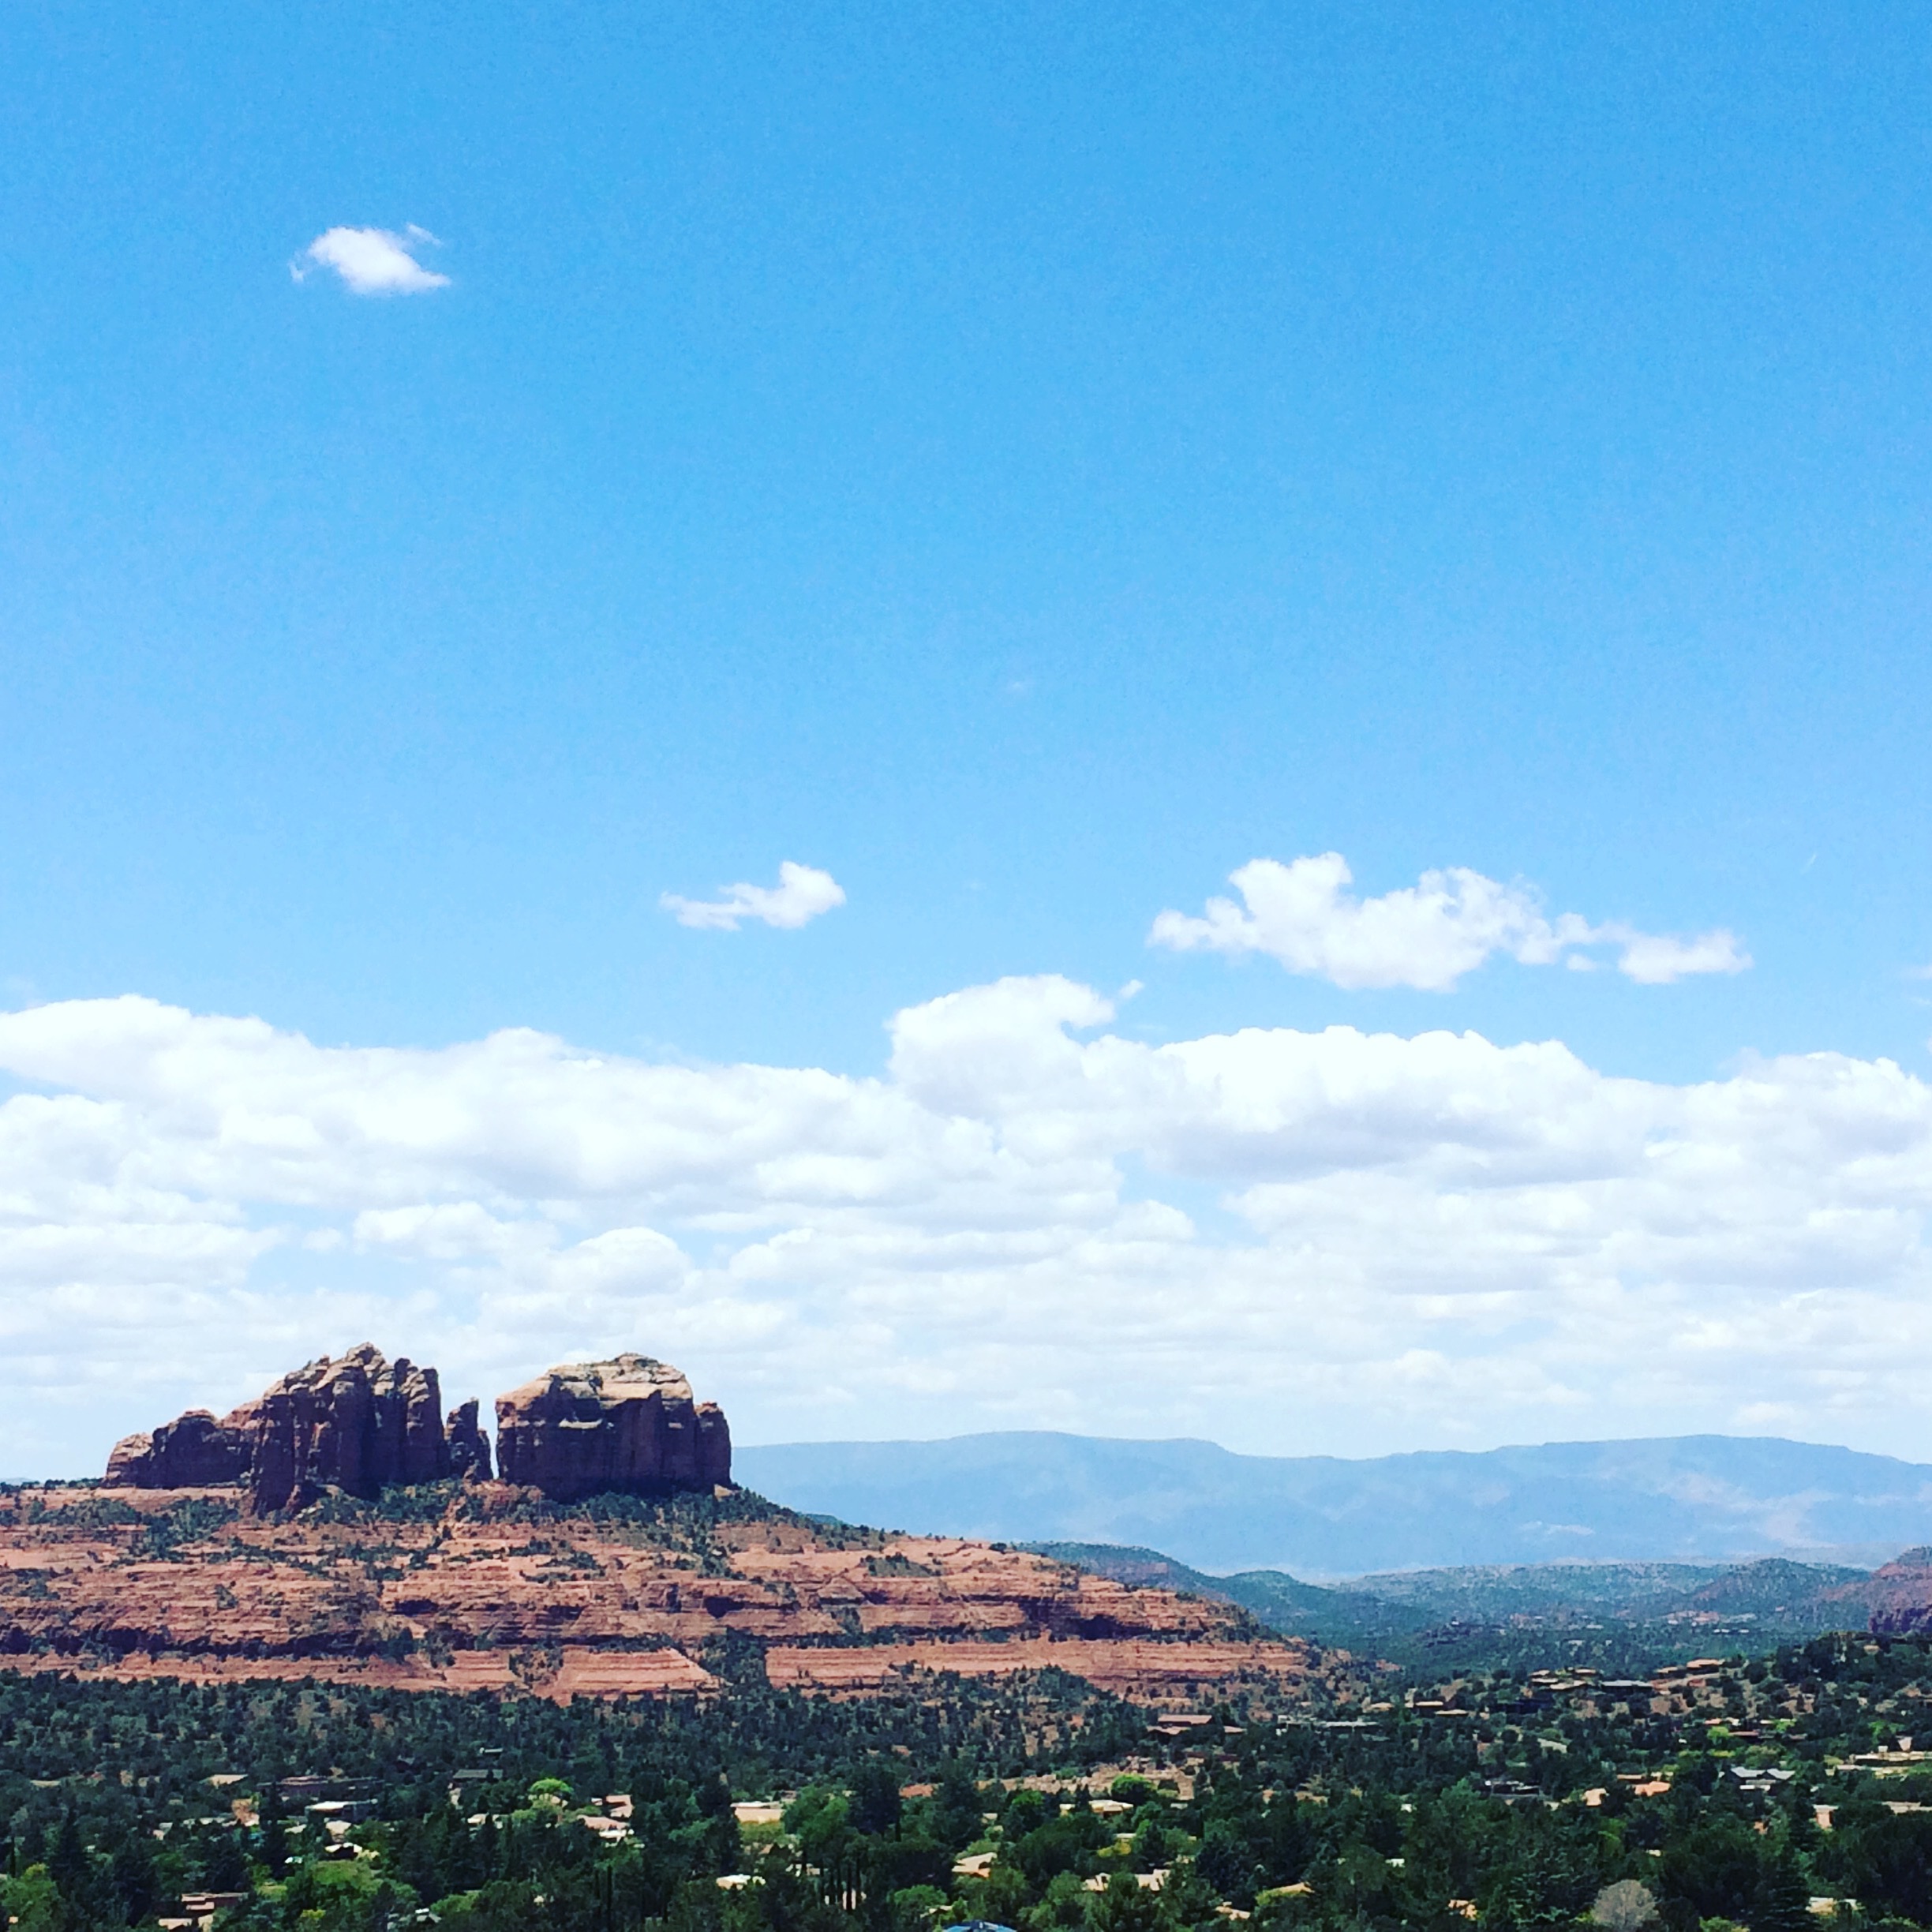
landscape, horizon, mountain, cloud, sky, hill, valley, plain, plateau, ecosystem, landform, geographical feature, mountainous landforms